Dave Walker

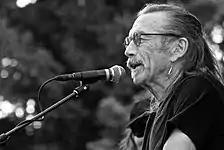
Walker performing in 2014

David Walker (born 25 January 1945) is an English singer and guitarist who has been front-man for a number of bands; most notably The Idle Race, Savoy Brown and Humble Pie, he also served briefly with Fleetwood Mac and Black Sabbath.